Pipphalivana

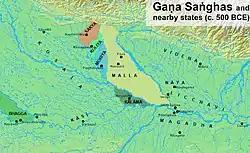
Gana Sanghas (c. 500 BCE)

Pipphalivana was the capital of the Moriya republic, a gana- sangha of the Mahajanapada period. The 7th century CE Chinese pilgrim Xuanzang later referred to it by the name of Nyagrodhavana.